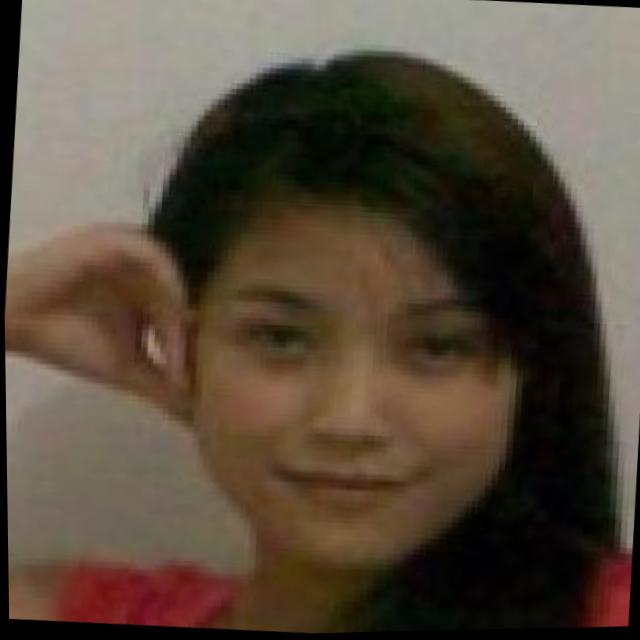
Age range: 21-44